King of the Cowboys

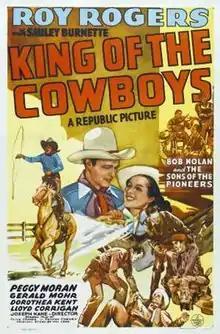

King of the Cowboys is a 1943 film directed by Joseph Kane, starring Roy Rogers and Smiley Burnette. It is set in Texas during World War II. Life Magazine published an article on their July 12, 1943, by H. Allen Smith about Roy Rogers, calling him the "King of the Cowboys-Roy Rogers Kisses the Horse, Not the Heroine".